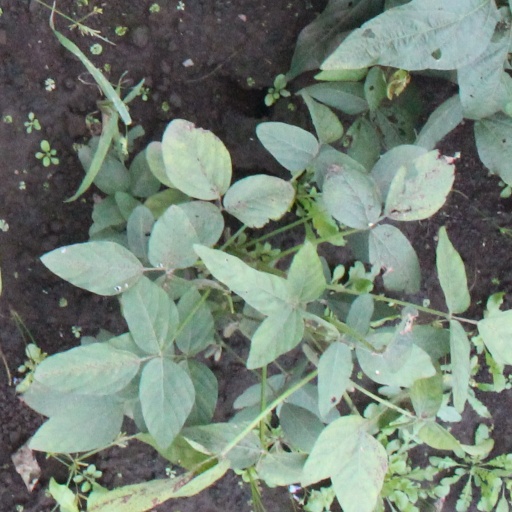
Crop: soybean